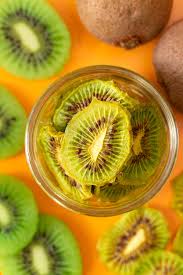
Label: Kiwi